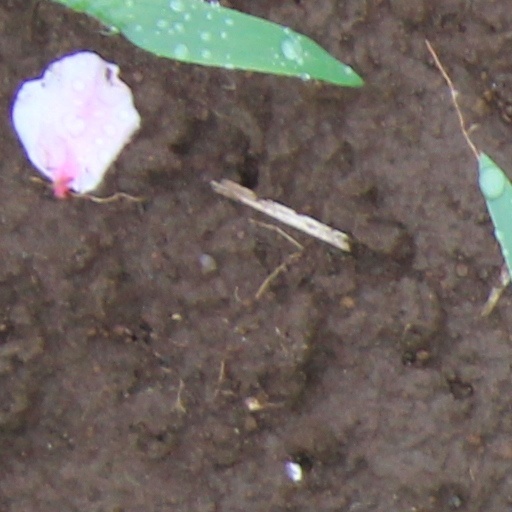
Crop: wheat